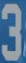
Number: 3